Pilotwings 64

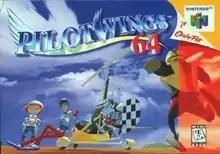
North American box art

is a 1996 flight simulation video game developed by Nintendo and Paradigm Simulation and published by Nintendo for the Nintendo 64. It was one of three launch titles for the Nintendo 64 in Japan as well as Europe and one of two launch titles in North America, along with "Super Mario 64". "Pilotwings 64" is a sequel to "Pilotwings" for the Super Nintendo Entertainment System, which was a North American launch game for its respective console in 1991. Also like that game, "Pilotwings 64" received production input from Nintendo producer and EAD General Manager Shigeru Miyamoto.